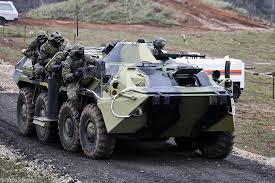
Label: BTR-80